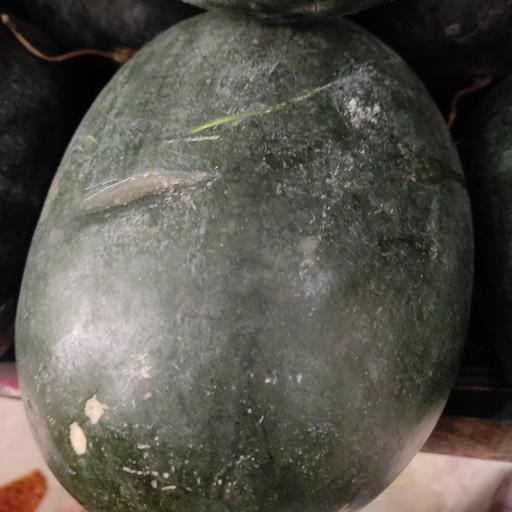
Crop type: Watermelon